David Burtka

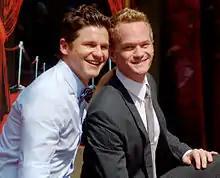
Burtka with his husband, Neil Patrick Harris, in September 2011.

Burtka was in a relationship with Lane Janger in the early 2000s, around the time Janger was expecting twins via surrogacy. Although not the biological or legal father of the children, Burtka helped raise them during his relationship with Janger, and has remained close to them after he and Janger split.